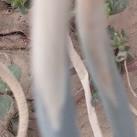
Crop: Onion
Condition: fusarium-d